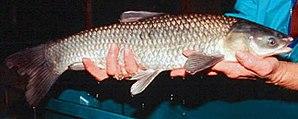
L'expression carpe asiatique est un nom vernaculaire qui peut désigner en français plusieurs espèces de carpes originaires de Chine ou Sibérie.
La carpe noire est une espèce de carpes asiatiques. Elle est native des lacs et rivières d'Asie de l'Est, de la Sibérie jusqu'au Vietnam en passant par la Chine. La carpe noire peut atteindre 2 mètres de long et un poids de 220 lbs. Elle se nourrit principalement d'escargots et de moules. Elle est la seule espèce du genre mylopharyngodon.